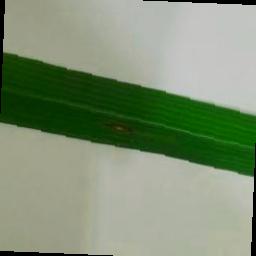
Label: Rice___Leaf_Blast